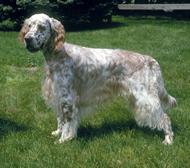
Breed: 203-n000022-English_setter